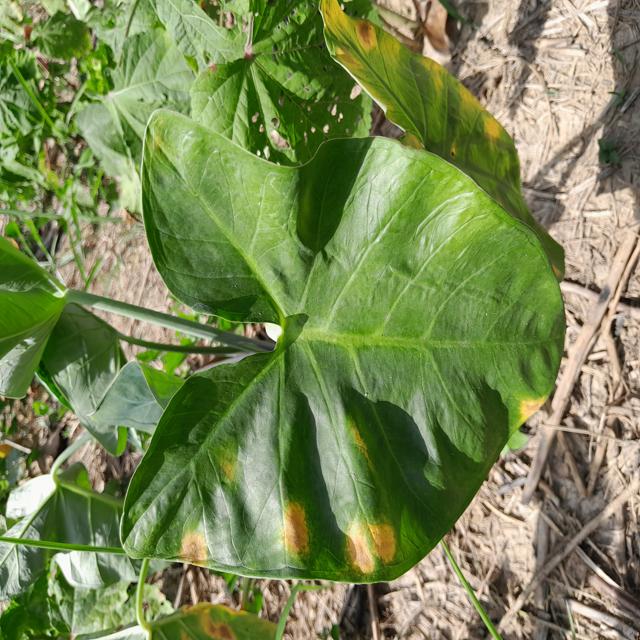
Label: Early_Blight